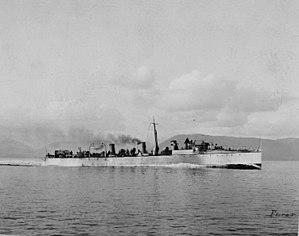
La classe Furor fut une classe de destroyer torpilleur construite pour la Marine espagnole. Deux navires furent coulés par l’US Navy durant la bataille de Santiago de Cuba en 1898.